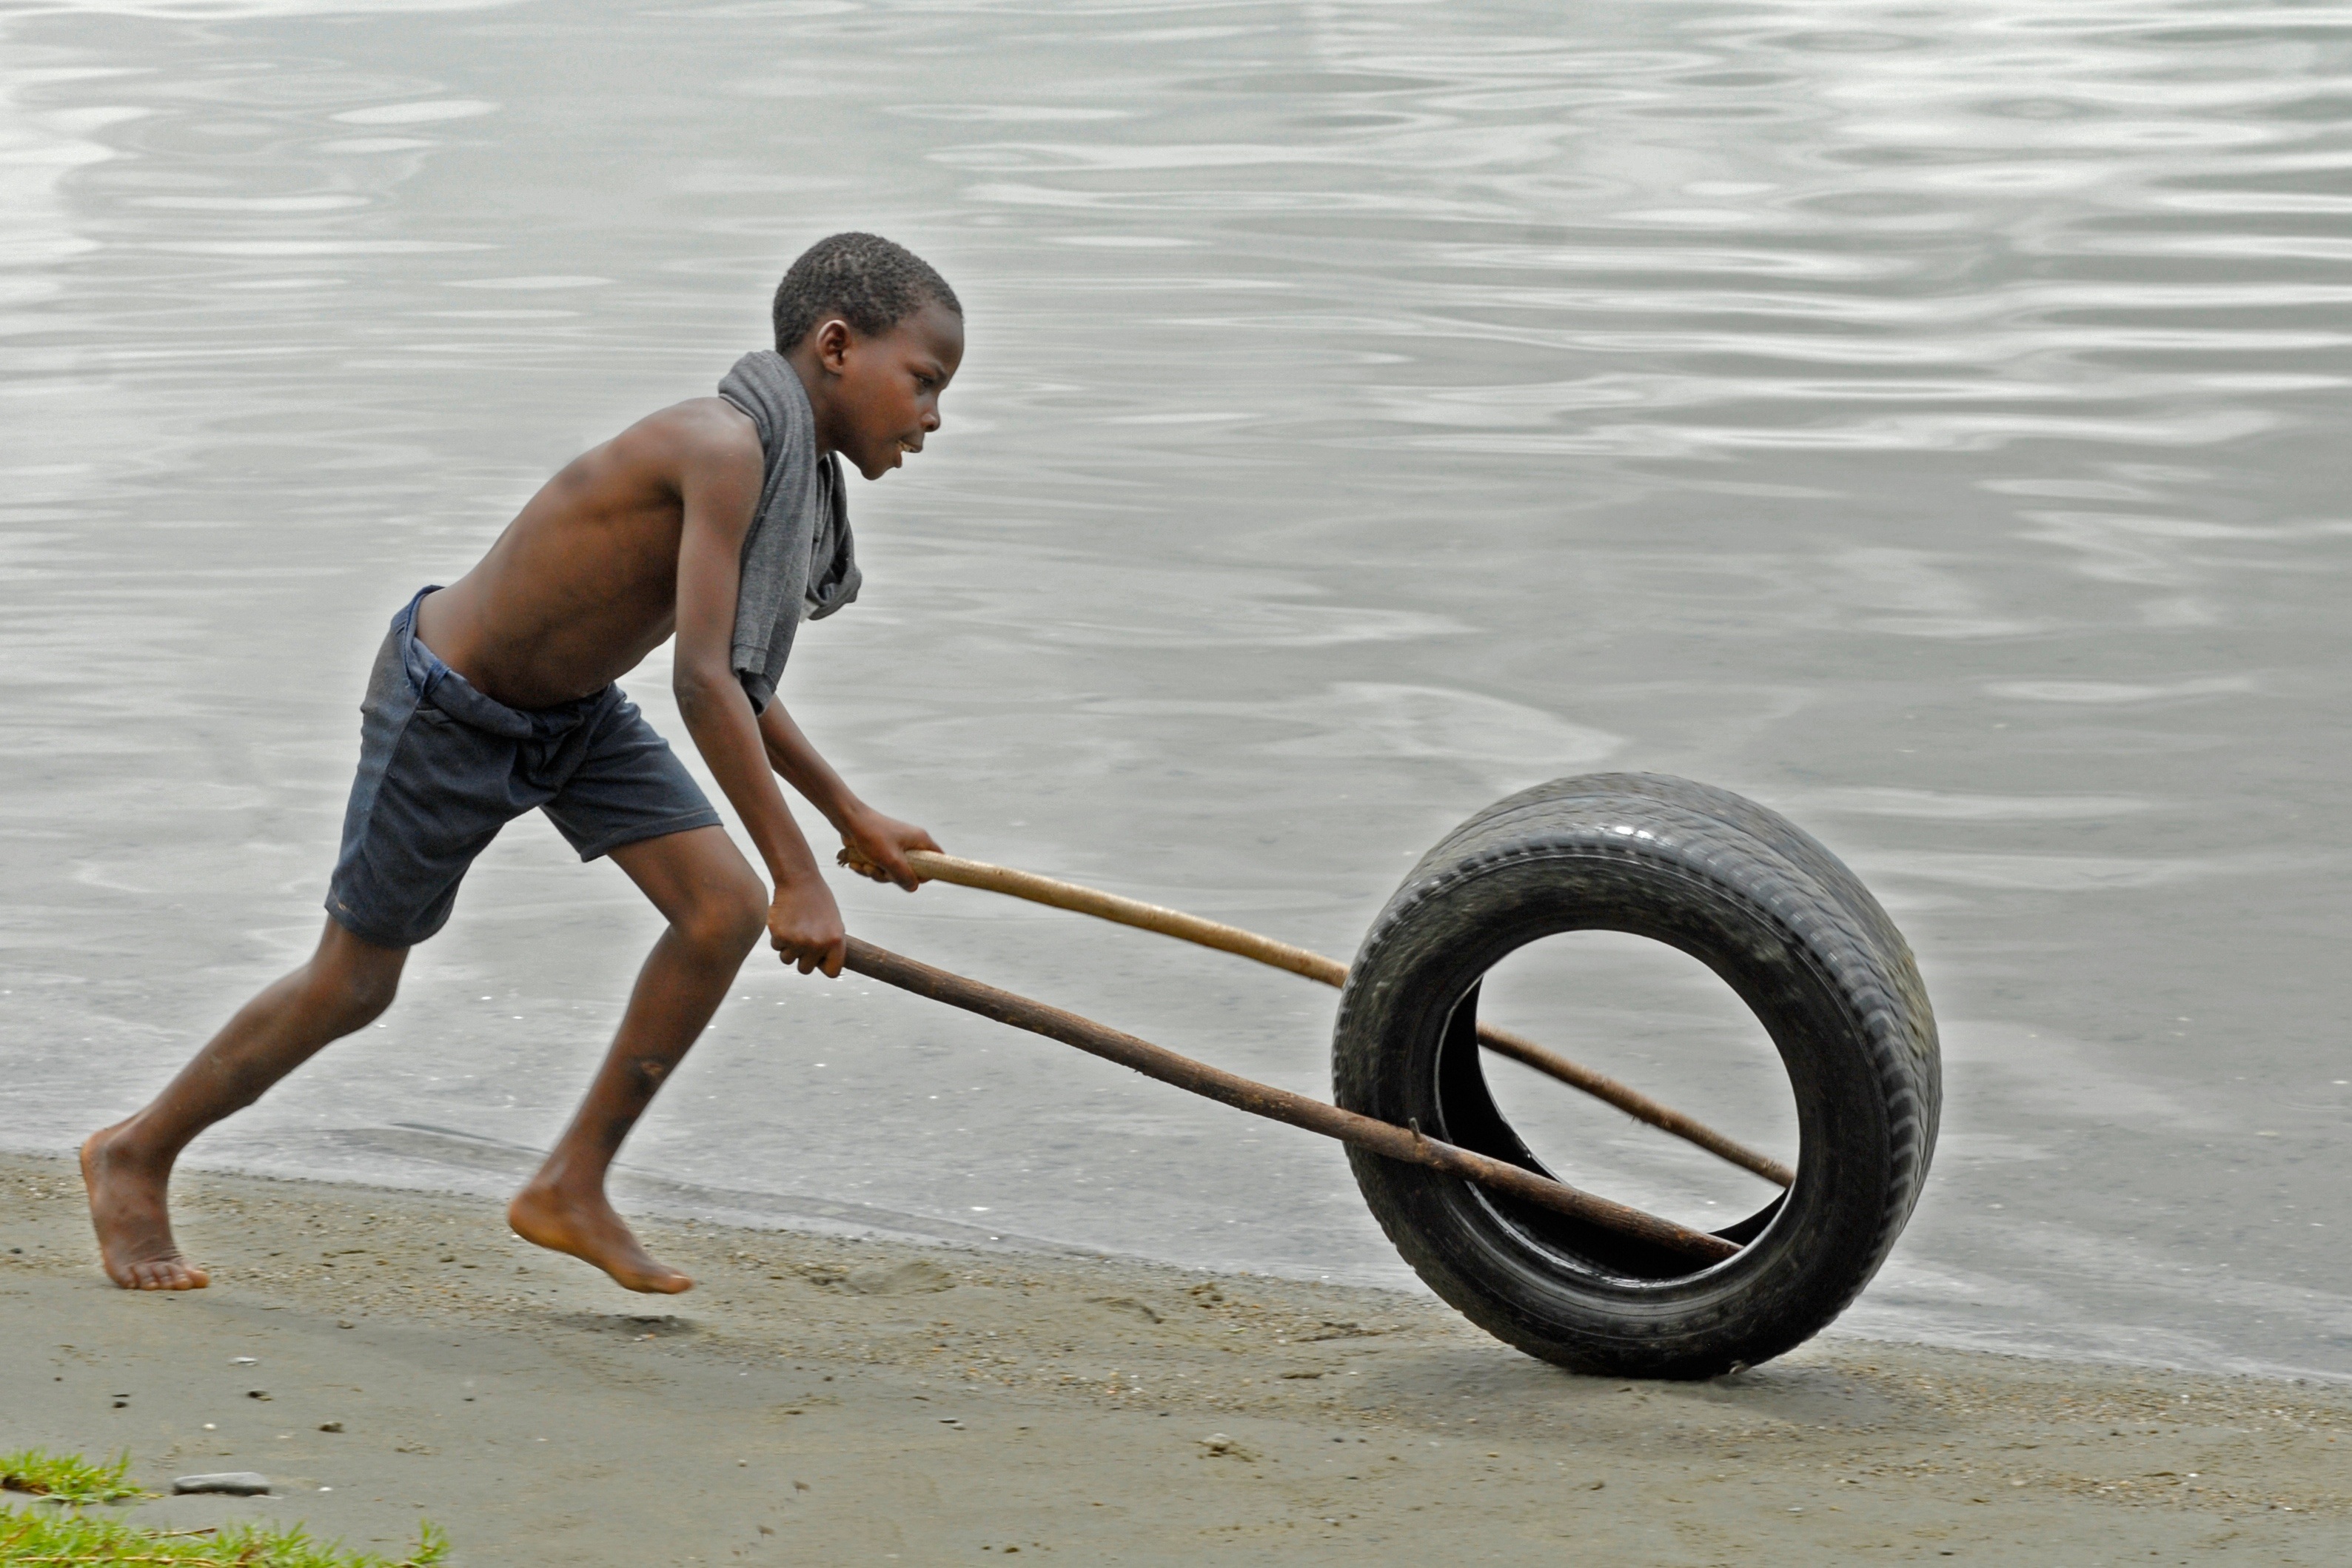
beach, sand, wheel, play, boy, vehicle, ghana, physical fitness